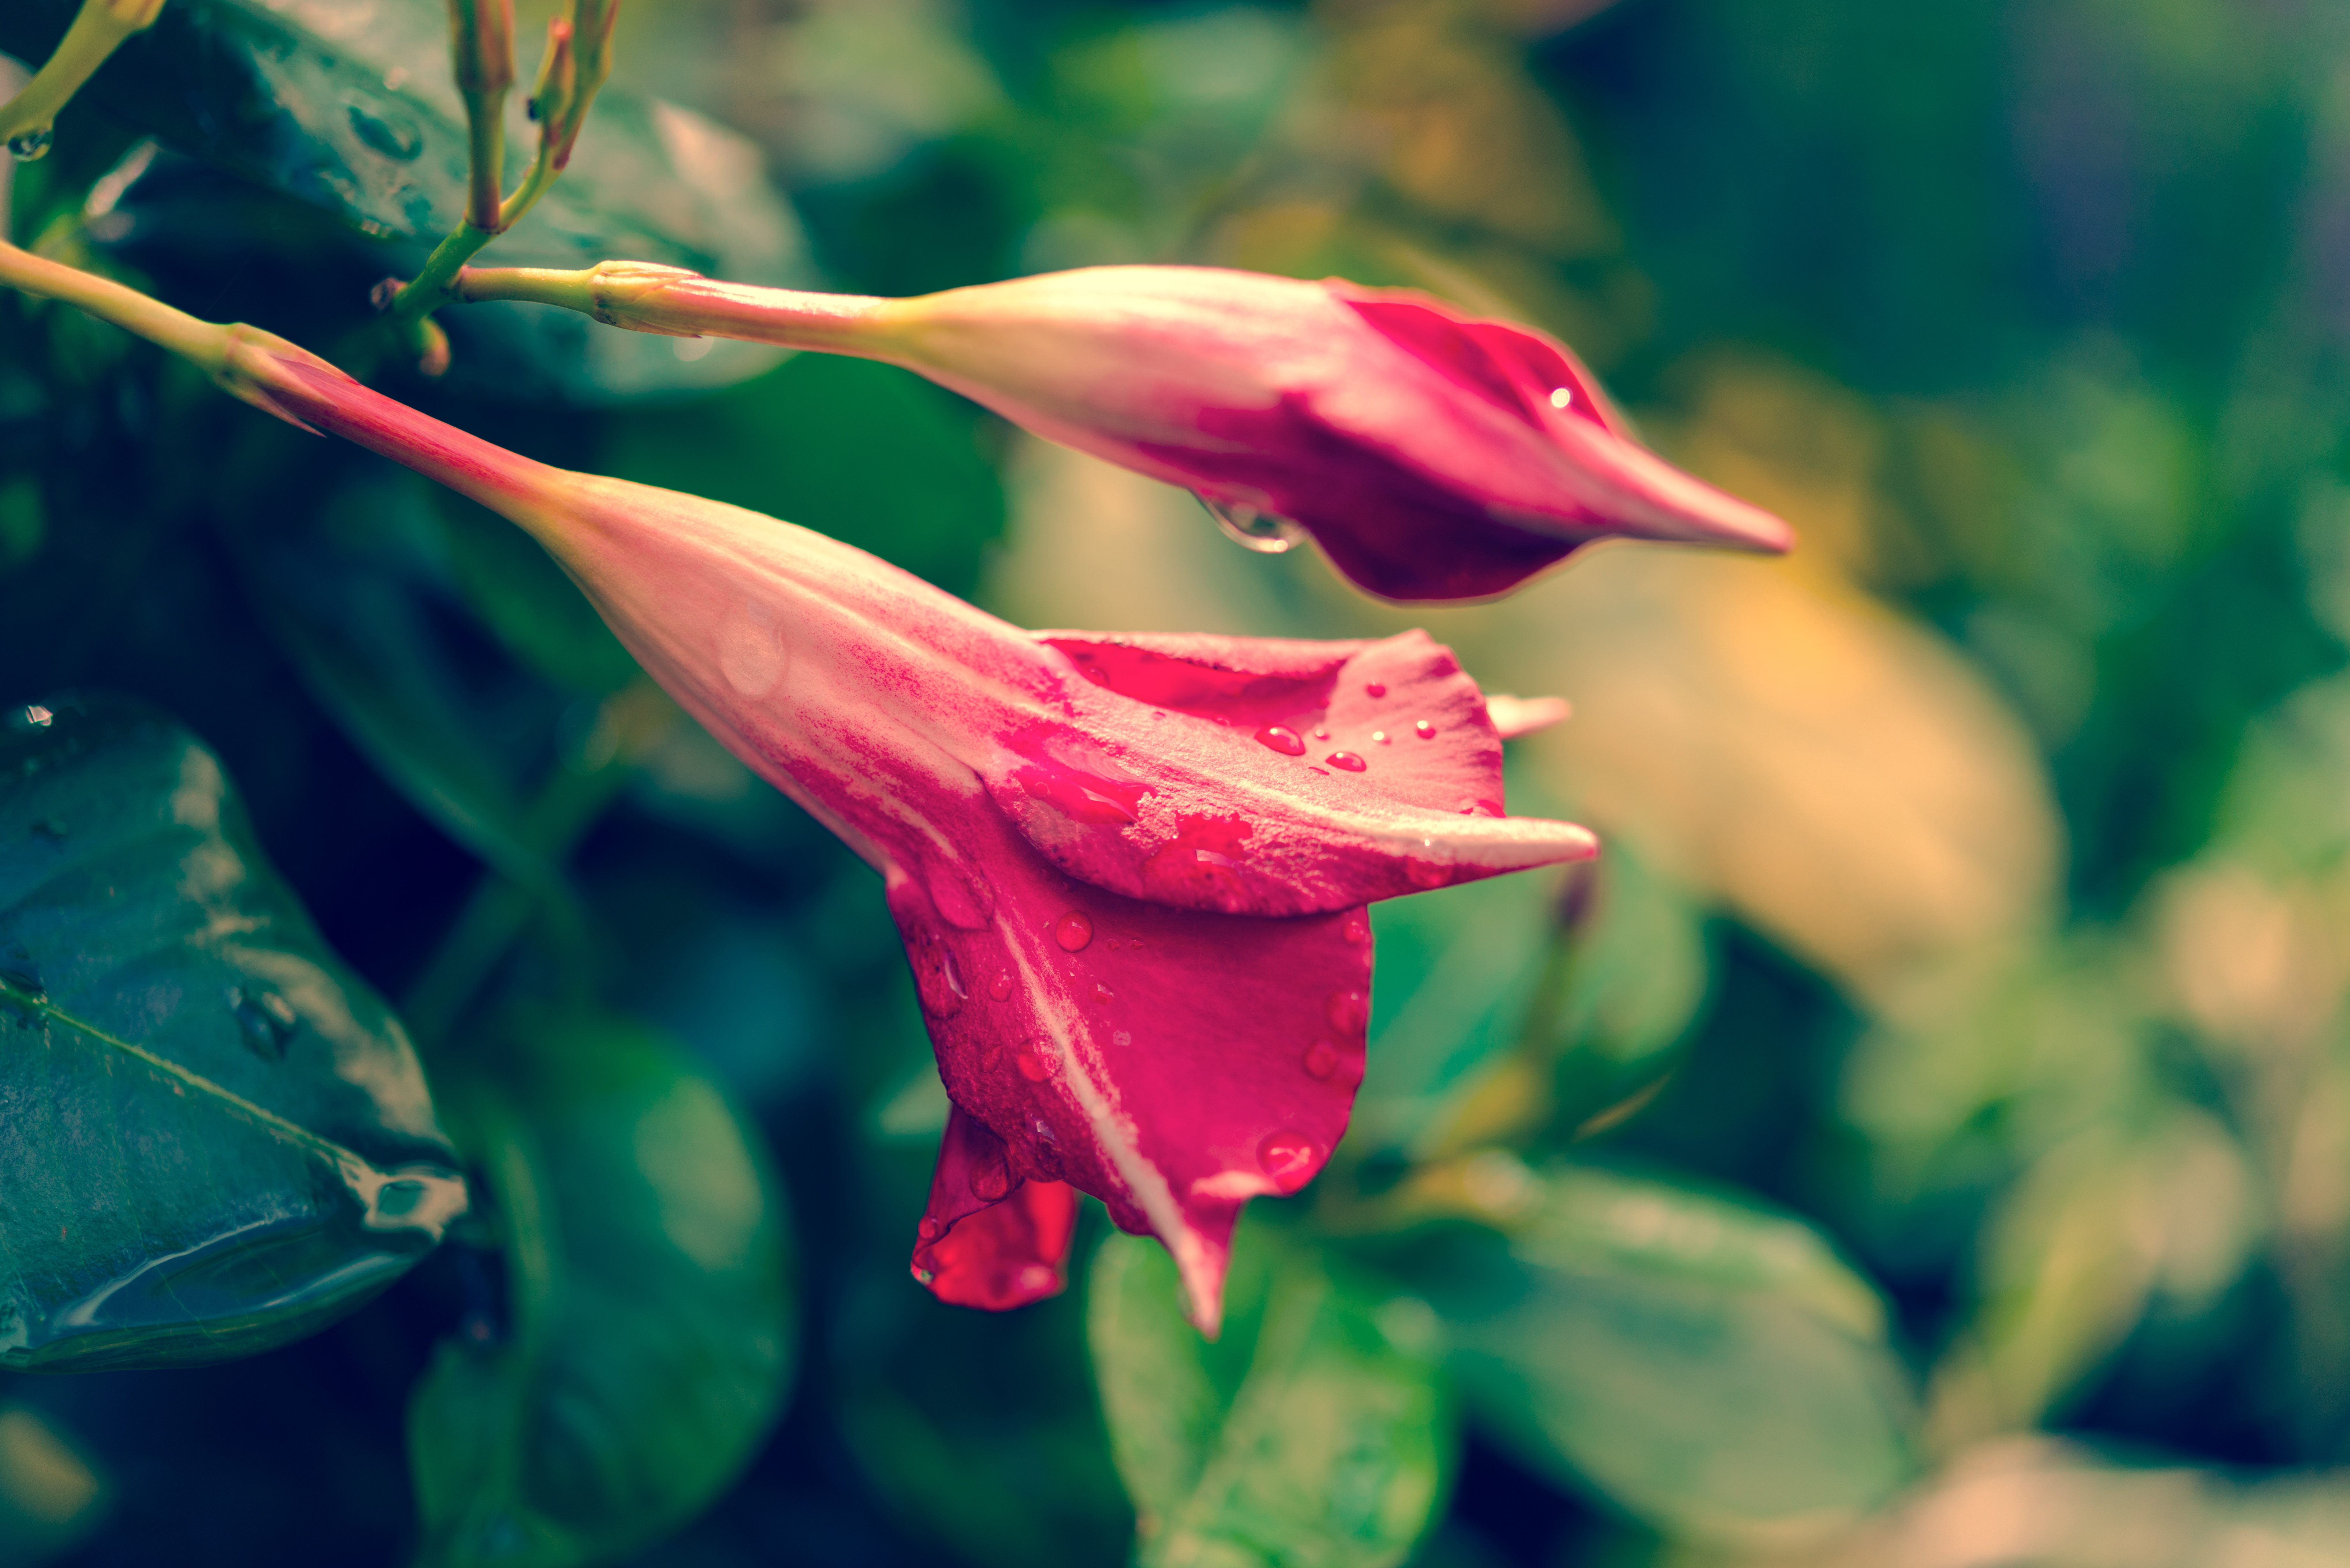
landscape, nature, grass, blossom, growth, plant, white, field, leaf, flower, purple, petal, bloom, summer, spring, green, red, color, park, botany, colorful, yellow, garden, pink, flora, botanical, wildflower, close up, background, bed, beauty, beautiful, hell, scene, out, gardens, rush, right, frisch, time of year, flowering, macro photography, flower box, in the free, flowering plant, eternal, plant stem, land plant, in the garden work, in the outdoor area